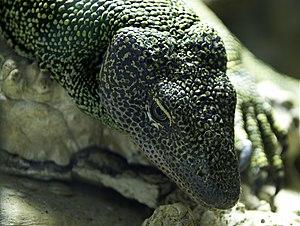
Varanus indicus. Varan des palétuviers, ou du Pacifique. Tête. Vivarium de la ménagerie du Jardin des Plantes, Paris. Muséum national d'histoire naturelle, Paris
Les varans sont un genre de sauriens, le seul genre actuel de la famille des varanidés.
Le Varan du Pacifique, Varanus indicus, est une espèce de sauriens de la famille des Varanidae.
Fais est un atoll surélevé situé approximativement à 87 kilomètres à l'est d'Ulithi et 251 km au nord-est de Yap, dans les îles Carolines dans l'océan Pacifique. Il appartient aux îles extérieures de Yap. Du point de vue administratif, c'est une municipalité de l'État de Yap, dans les États fédérés de Micronésie.